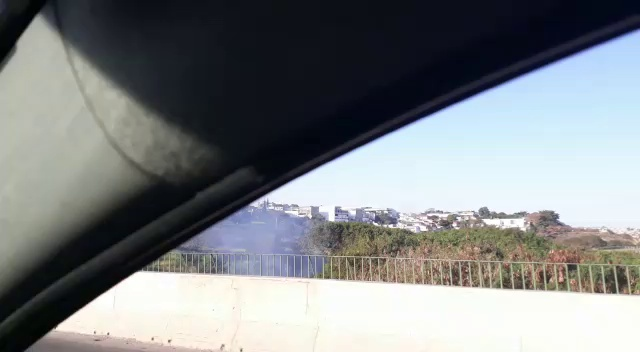
Fire: no
Smoke: yes